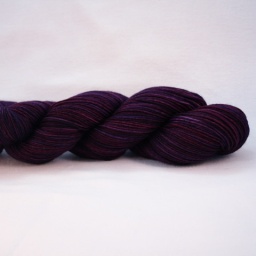
the regular in the house red - reskeined